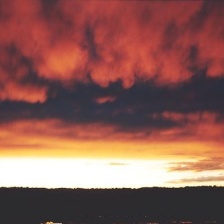
Cloud type: Altostratus